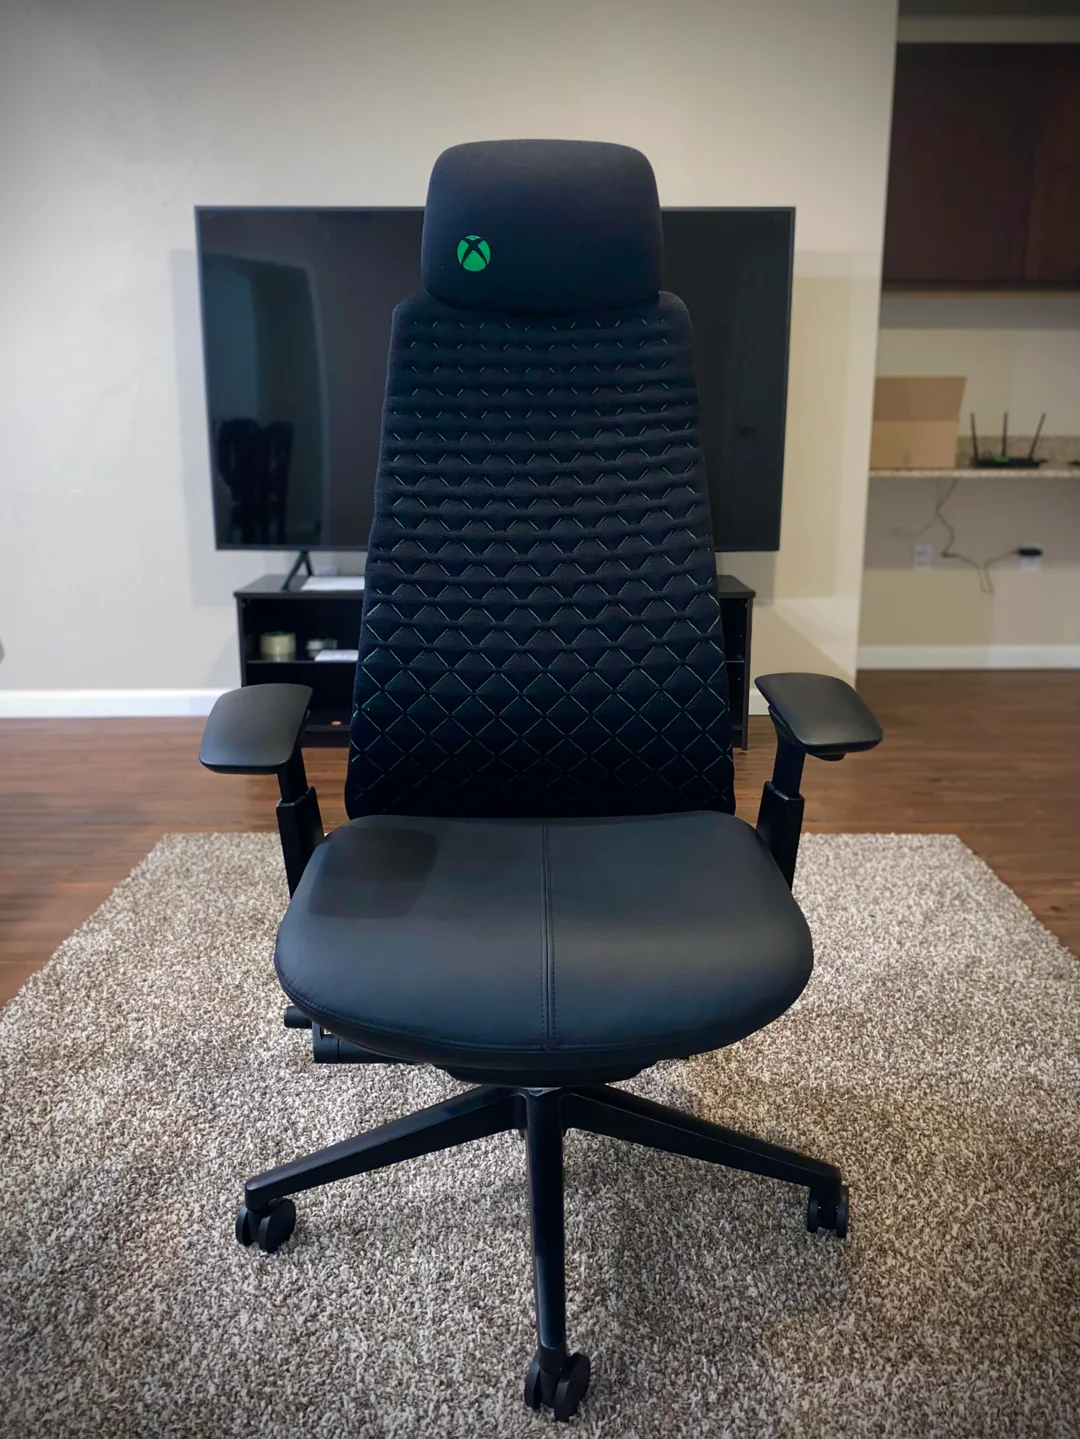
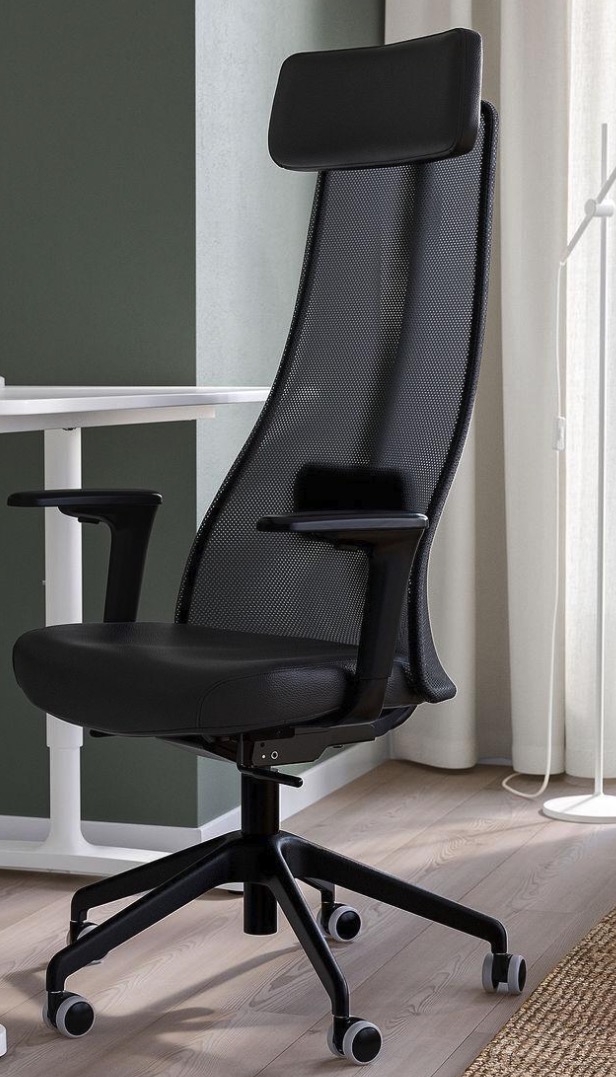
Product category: items_chair
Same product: no